Men on a Mission

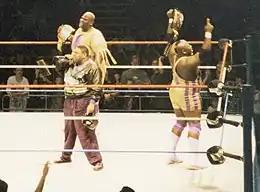
Men on a Mission celebrating winning the WWF Tag Team Championship.

The team met with moderate success and got over with the crowd because of Mabel's unusual size, their in-ring personas, and Oscar's crowd pleasing raps. Their fun loving personalities were prominently displayed at the 1993 Survivor Series, when they, along with The Bushwhackers, dressed up as Doink the Clown and wrestled as "The Four Doinks" in a comedy match against Bam Bam Bigelow, Bastion Booger, and The Headshrinkers. The team even won the match in comedic fashion, with all four team members garnering the pin on Bigelow. Their next feud was against the WWF Tag Team Champions The Quebecers. Men on a Mission won the titles on March 29, 1994 at a house show in London, England. Two days later, the Quebecers regained the titles in Sheffield, England. The title change was also reported on WWF television.